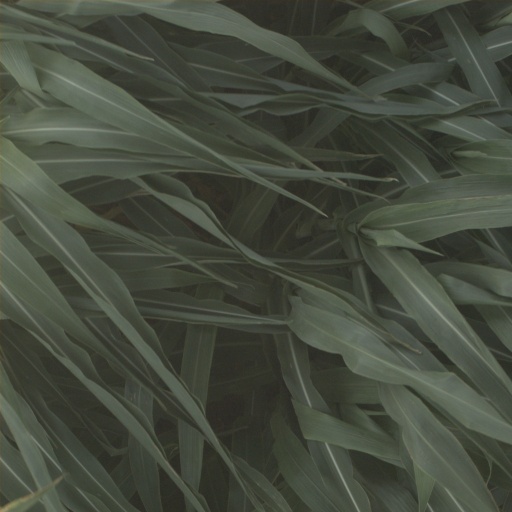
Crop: sorghum